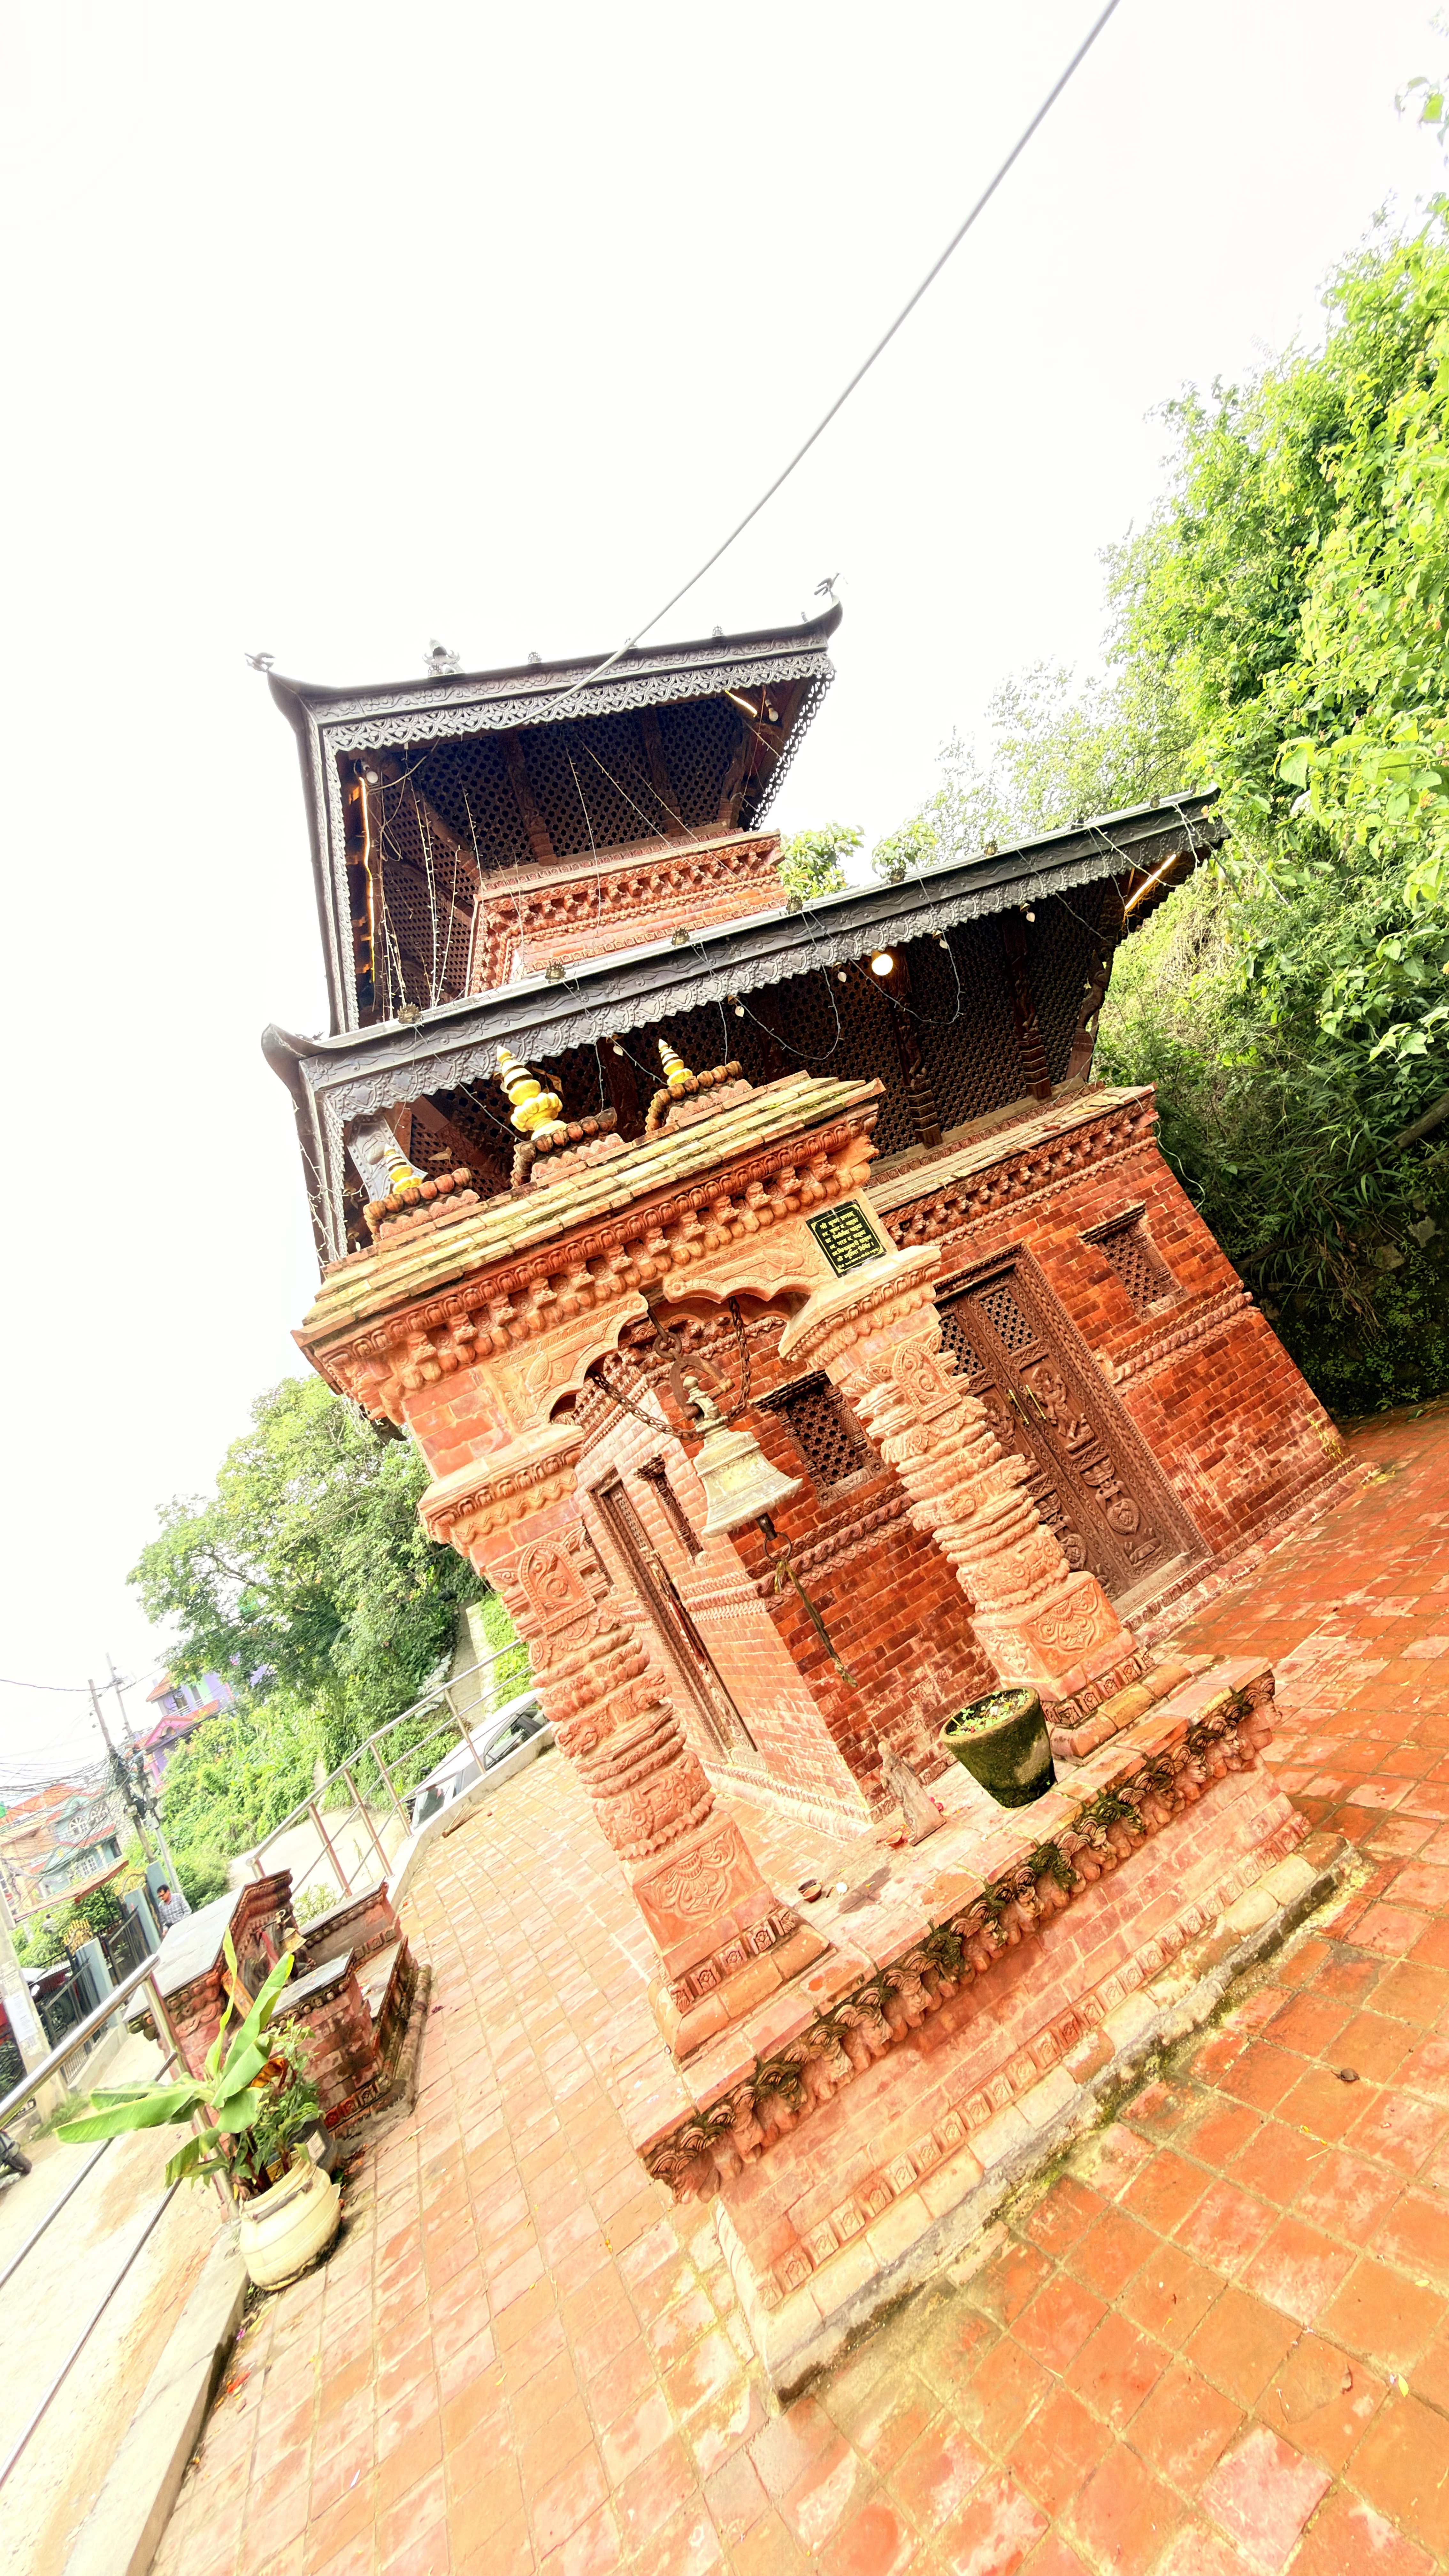
Heritage site: Kareshwor_Mahadev_Temple